Živaja

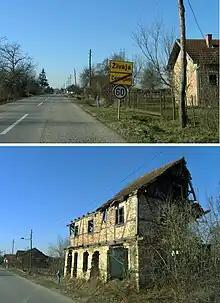
Živaja and destroyed house

Živaja is a village in central Croatia in Hrvatska Dubica, a municipality of Sisak-Moslavina County.